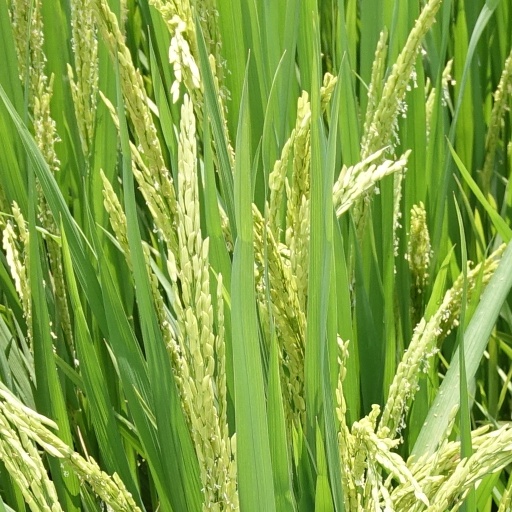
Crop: rice